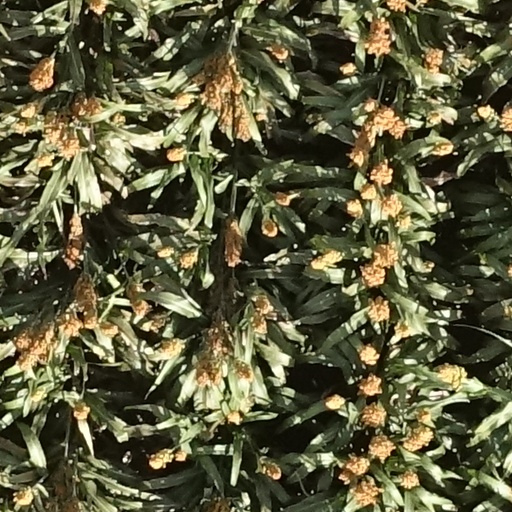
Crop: sorghum